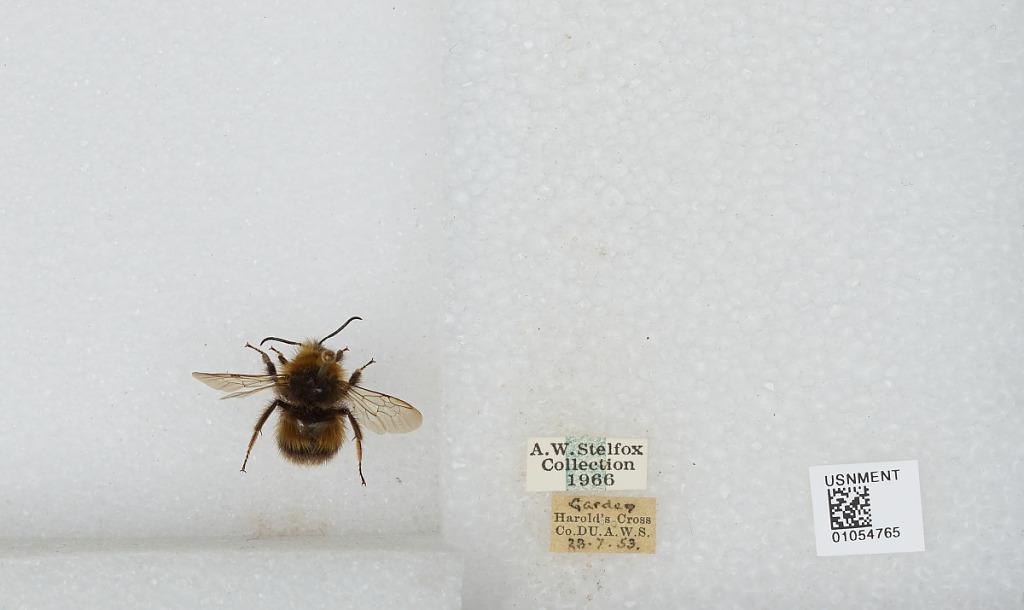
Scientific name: Bombus sp.
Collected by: A. Stelfox
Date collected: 1953-7-28
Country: Ireland
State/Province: Dublin
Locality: Harold's Cross, garden
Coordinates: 53.3247, -6.2817